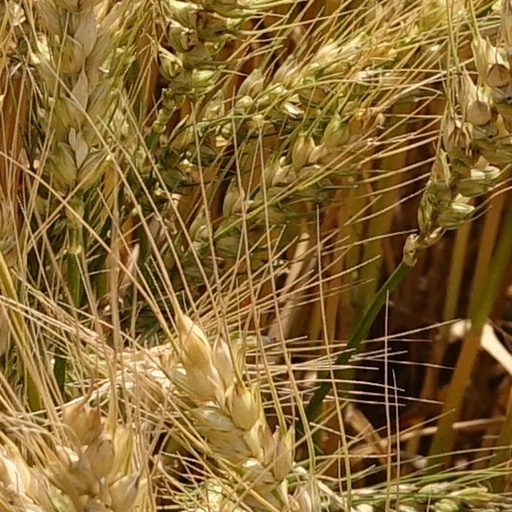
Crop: wheat